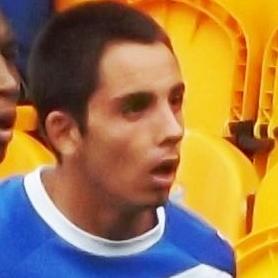
Age: 23